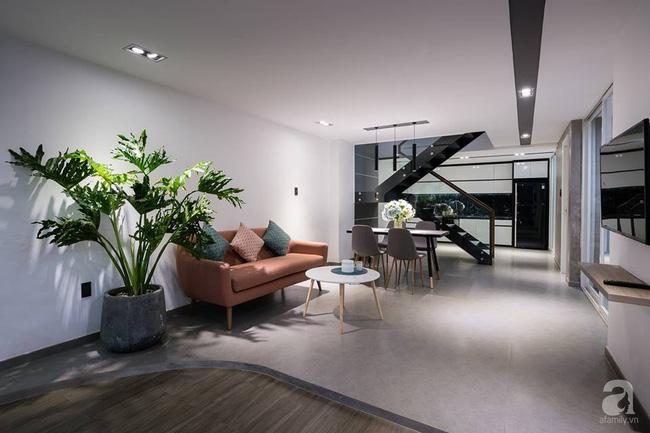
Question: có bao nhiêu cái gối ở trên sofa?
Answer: có ba cái gối ở trên sofa